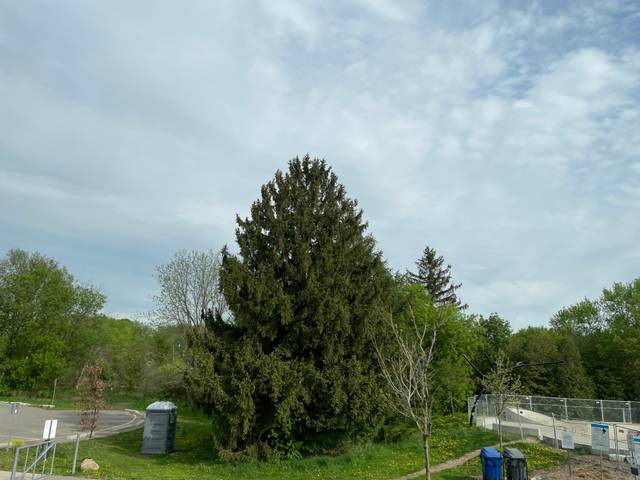
Region: Canada
Coordinates: 43.534, -80.255